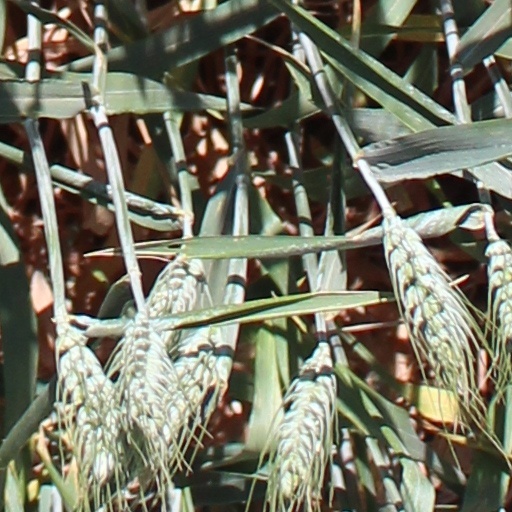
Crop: wheat